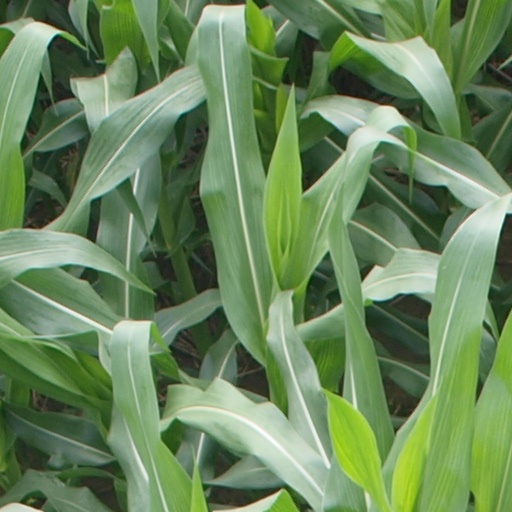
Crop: maize; corn